Knucklebones

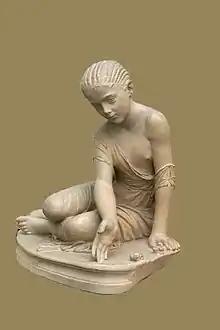
Girl plays with knucklebonesRoman copy (2nd century) after a greek original from Hellenistic period, Staatliche Museen zu Berlin

The other game of throwing stones in the Philippines is known as "siklot" (meaning "flick"). It uses a large number of small stones, shells, or seeds (called "sigay") which are tossed in the air and then caught on the back of the hand. The stones that remain on the hand are collected by the player and are known as "biik" ("piglets") or "baboy" ("pigs"). The player with the most "biik" plays the second stage first. The second stage involves the stones that fall on the ground. These are flicked into each other and collected if they hit each other. This is done until the player fails to hit a stone, then the next player does the same thing with the remaining stones, and so on.